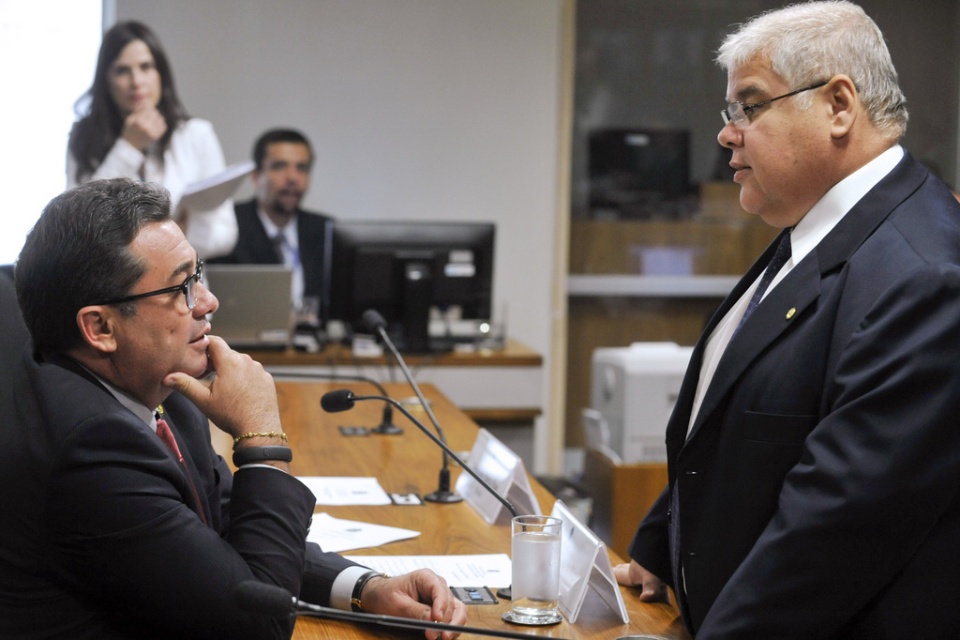
Question: Considering the relative positions of black matte suit at right and wooden table at center in the image provided, where is black matte suit at right located with respect to wooden table at center? (A) above (B) below
Answer: A